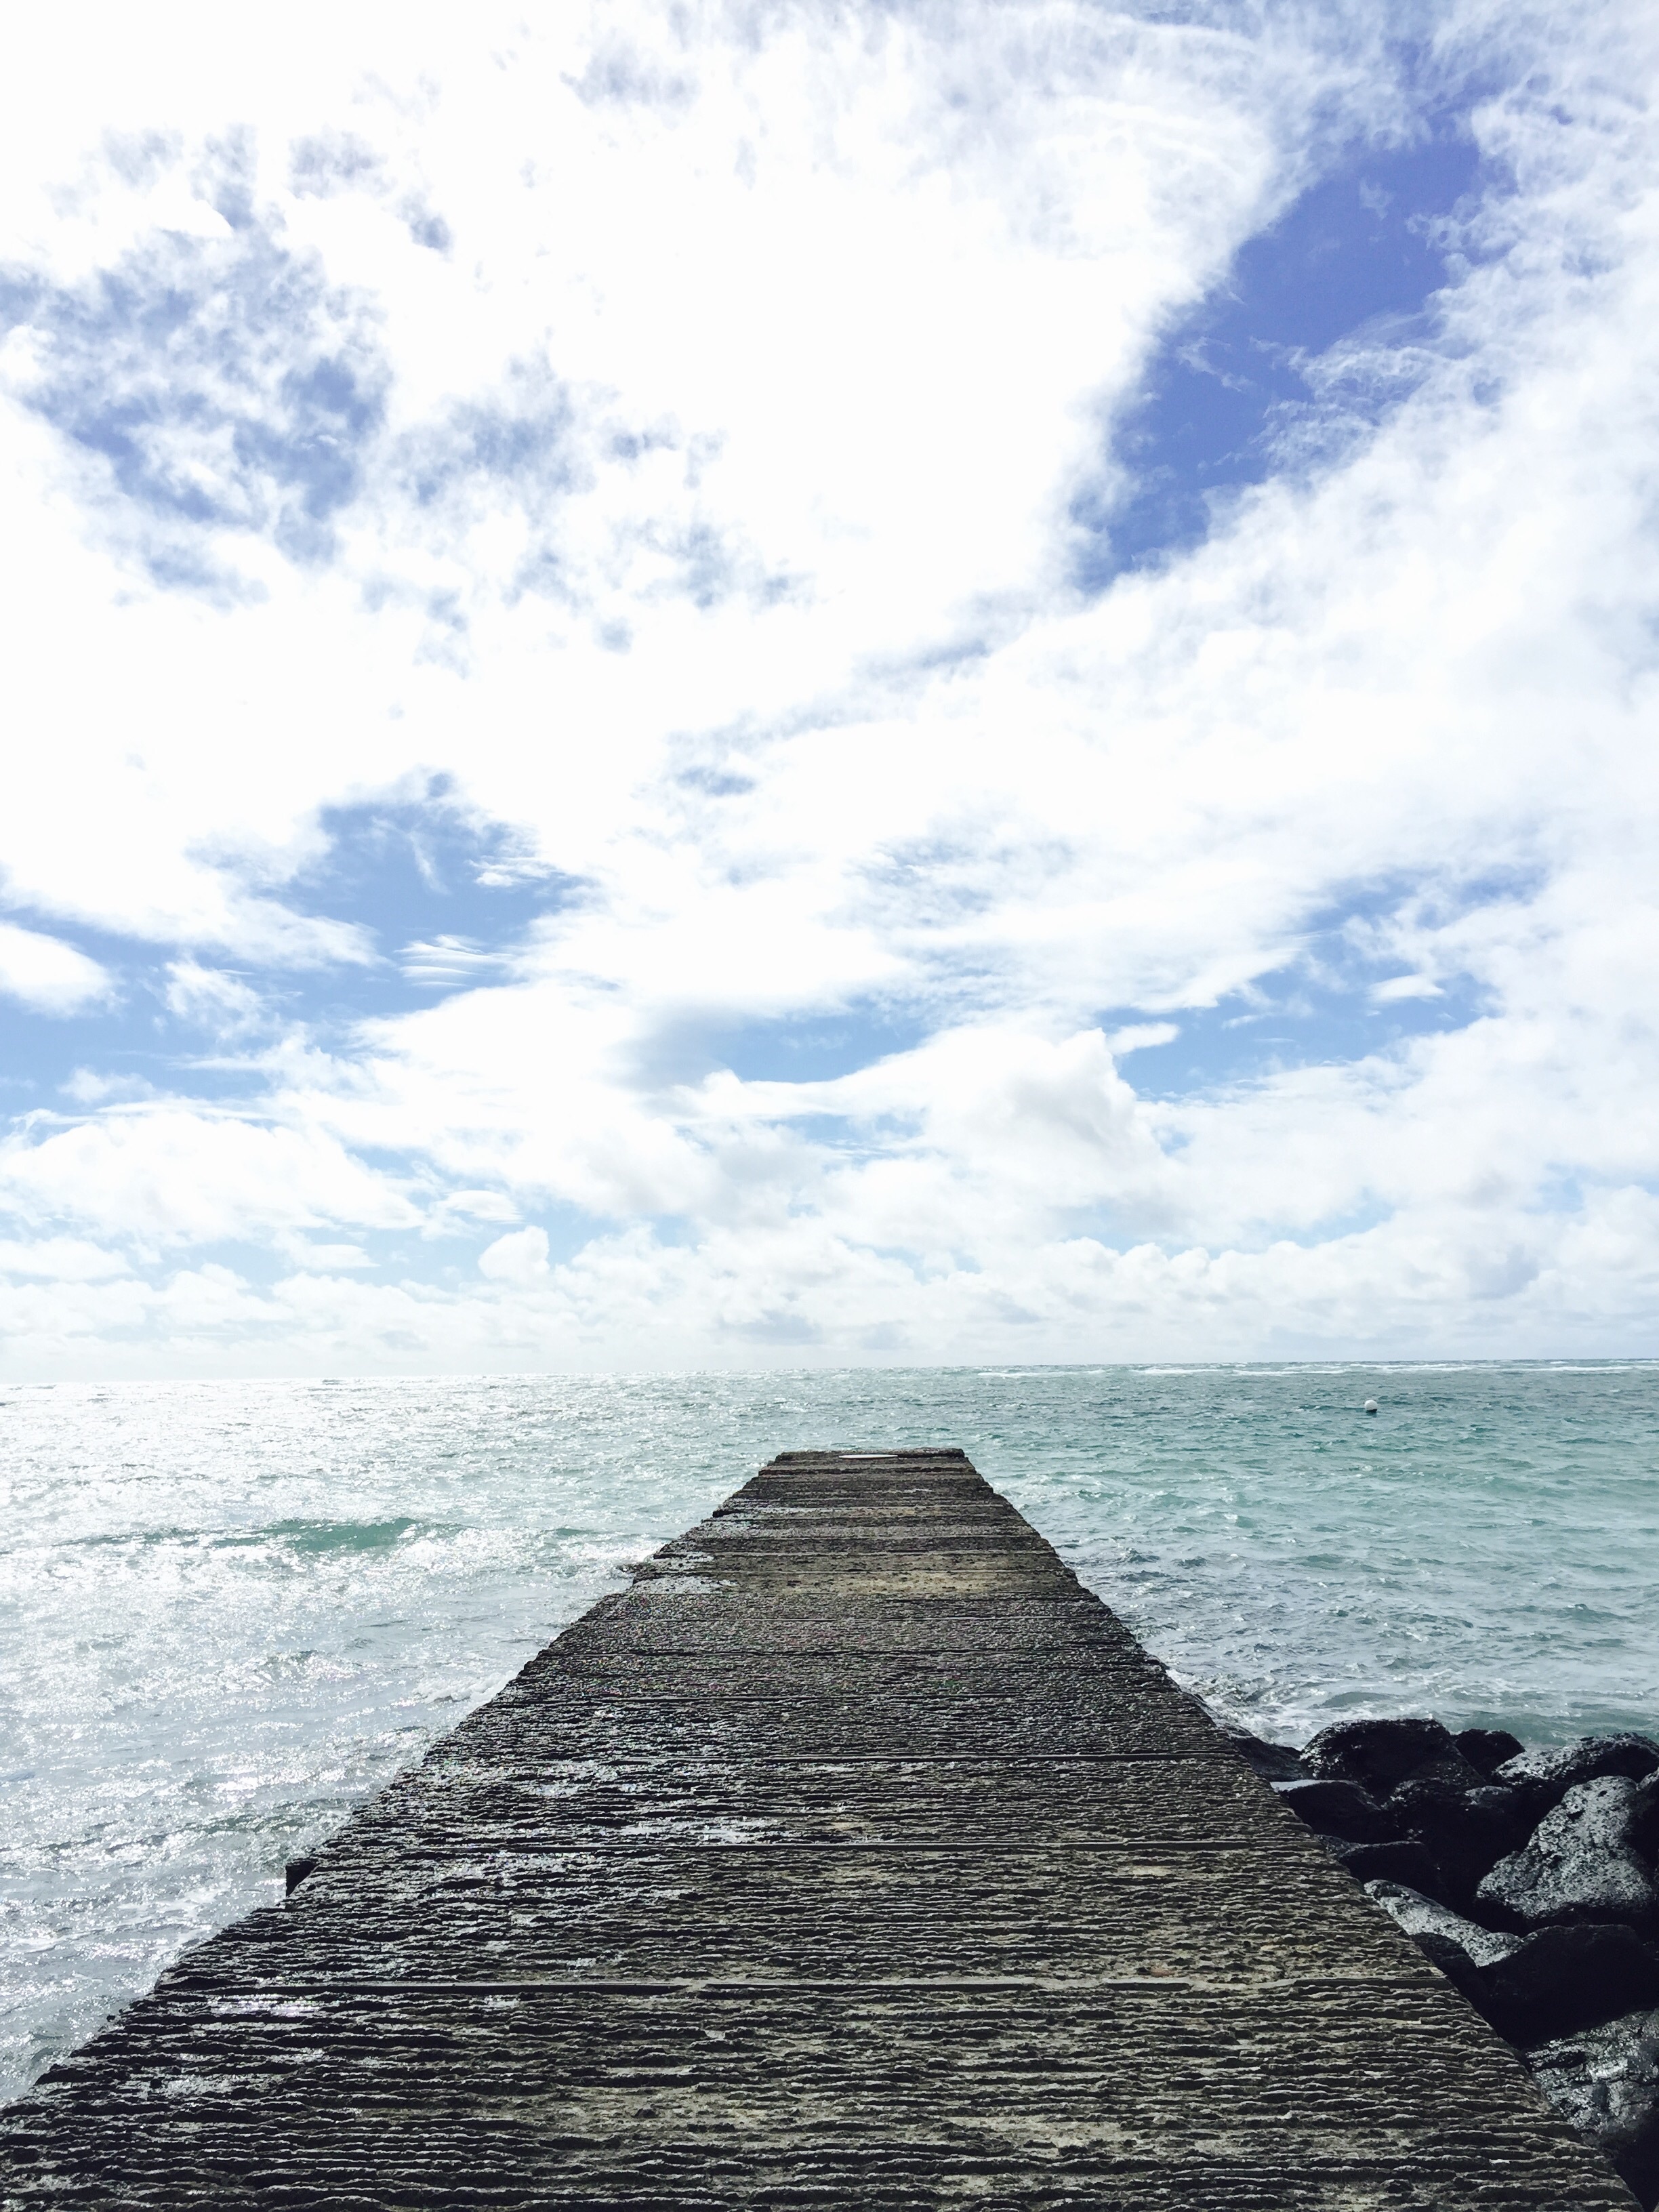
beach, sea, coast, rock, ocean, horizon, cloud, sky, shore, wave, monument, terrain